West Branch Fishing Creek

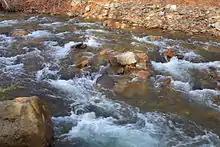
Rapids on West Branch Fishing Creek

Nearly all of the watershed of West Branch Fishing Creek is in the Appalachian Plateau physiographic province's Deep Valley Section. However, the lowest reaches of it, south of Pennsylvania Route 118, are in the Susquehanna Lowlands section of the ridge and valley physiographic province.